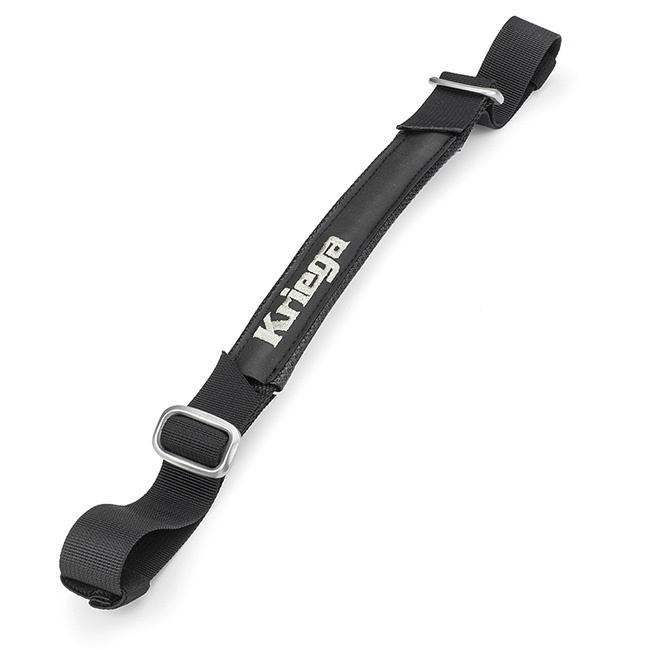
Kriega Rear Haul Loop - Universal Fit
Rear Haul Loop Rear fender straps are essential equipment for extreme enduro events. Kriega's unique design is a self-supporting/semi-rigid solution, which is always easy to find and use. Simply strap the loop around the rear sub-frame as easily as possible. NB: Some applications may require the rear or side panels to be cut to allow the web to exit in the correct manner. Kriega Rear Haul Loop features: Semi-rigid design Universal fit (rear only) Ultra-tough construction HYPALON: abrasion resistant re-enforcement TOUGHTEK - grips wet or dry Stainless steel buckles 10-year guarantee
Brand: Kriega Luggage
Category: Vehicles & Parts > Vehicle Parts & Accessories > Vehicle Storage & Cargo > Motor Vehicle Carrying Racks > Vehicle Motorcycle & Scooter Racks